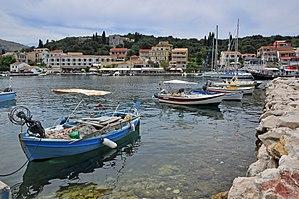
Kassiopi (île de Corfou, Grèce)